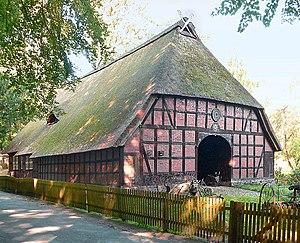
Les têtes de chevaux, ou plus rarement d’autres animaux, sont un faîteau à vocation pratique, esthétique et symbolique dans les maisons traditionnelles de nombreuses régions d’Europe, et en particulier en Allemagne du Nord. Il s’agit donc d’un ornement hippomorphe en bout de ligne de faîtage, mais pas directement posé sur le faîtage lui-même comme le serait l’épi à la réunion des arêtiers comme protection du poinçon de la charpente contre les infiltrations d'eaux pluviales. Au contraire, les planches sculptées en forme de tête de cheval plus ou moins stylisée se trouvent côté pignon dans le prolongement des arbalétriers de la charpente et des rives droites pour les maisons en bois ou juste limitées à la lucarne au-dessus de la semi-croupe des toits de chaume. Les planches généralement en bois dépassent d’environ 50 cm du faîte pour se croiser et former un élément décoratif très visible. Les têtes peuvent se faire face ou au contraire regarder dans la direction opposée.